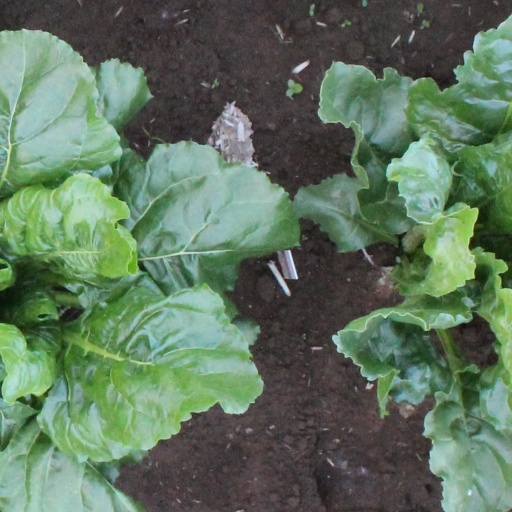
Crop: sugar beet